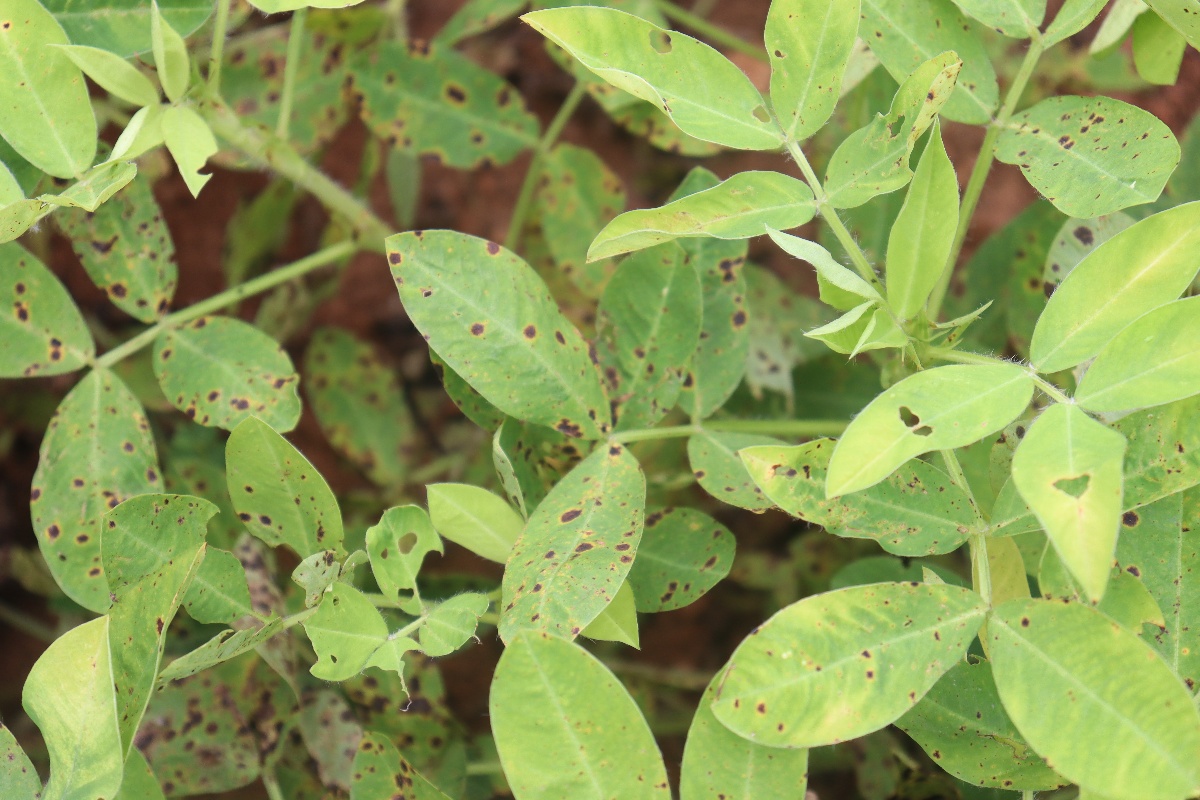
Label: late leaf spot